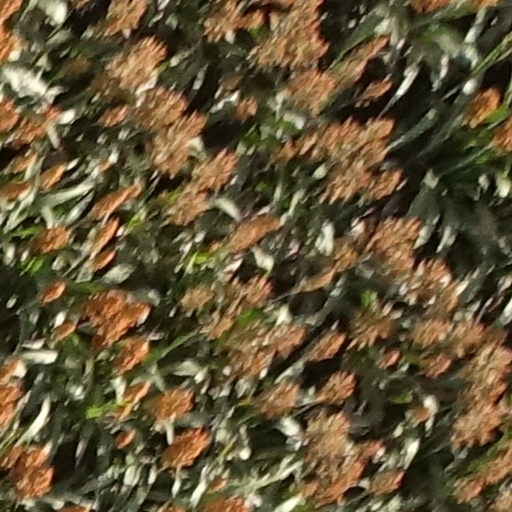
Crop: sorghum